Threepence (Australian coin)

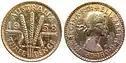
Reverse and obverse of threepence coin of 1958 (approximately actual size)

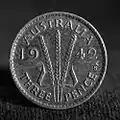
A 1942 Australian threepence (reverse) minted in San Francisco

The Australian threepence (pron. "thrippence"), commonly referred to as the "threepenny bit", is a small silver coin used in the Commonwealth of Australia prior to decimalisation. It was minted from 1910 until 1964, excluding 1913, 1929–1933 inclusive, 1937, 1945 and 1946. After decimalisation on 14 February 1966, the coin was equivalent to c, but was rapidly withdrawn from circulation.